Avrohom Yaakov Friedman (fifth Sadigura rebbe)

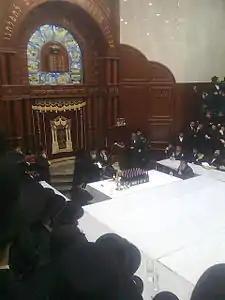
Rabbi Avrohom Yaakov Friedman conducts a "tish" in his "beis medrash" in Bnei Brak, 2012

Avrohom Yaakov Friedman (August 21, 1928 – January 1, 2013) was the fifth Rebbe of the Sadigura Hasidic dynasty. In 1979 he succeeded his father, the fourth Sadigura Rebbe, and took his seat on the Moetzes Gedolei HaTorah. He oversaw the growth of Sadigura communities in Israel and in London, Antwerp, and New York City.